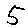
Label: 5